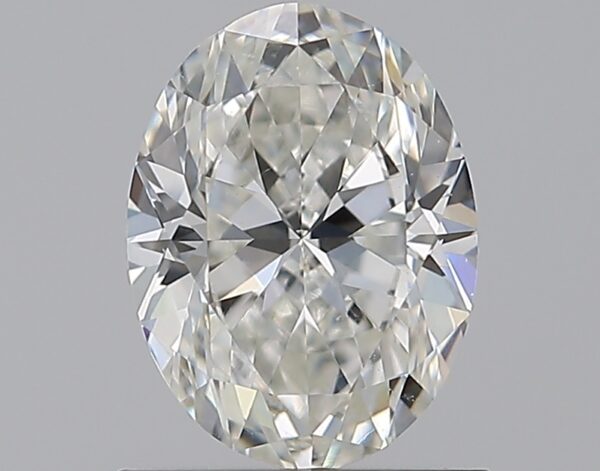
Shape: oval
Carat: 1
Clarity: VS2
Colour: H
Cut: EX
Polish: EX
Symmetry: VG
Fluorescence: F
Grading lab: GIA
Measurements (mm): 7.45 x 5.54 x 3.51